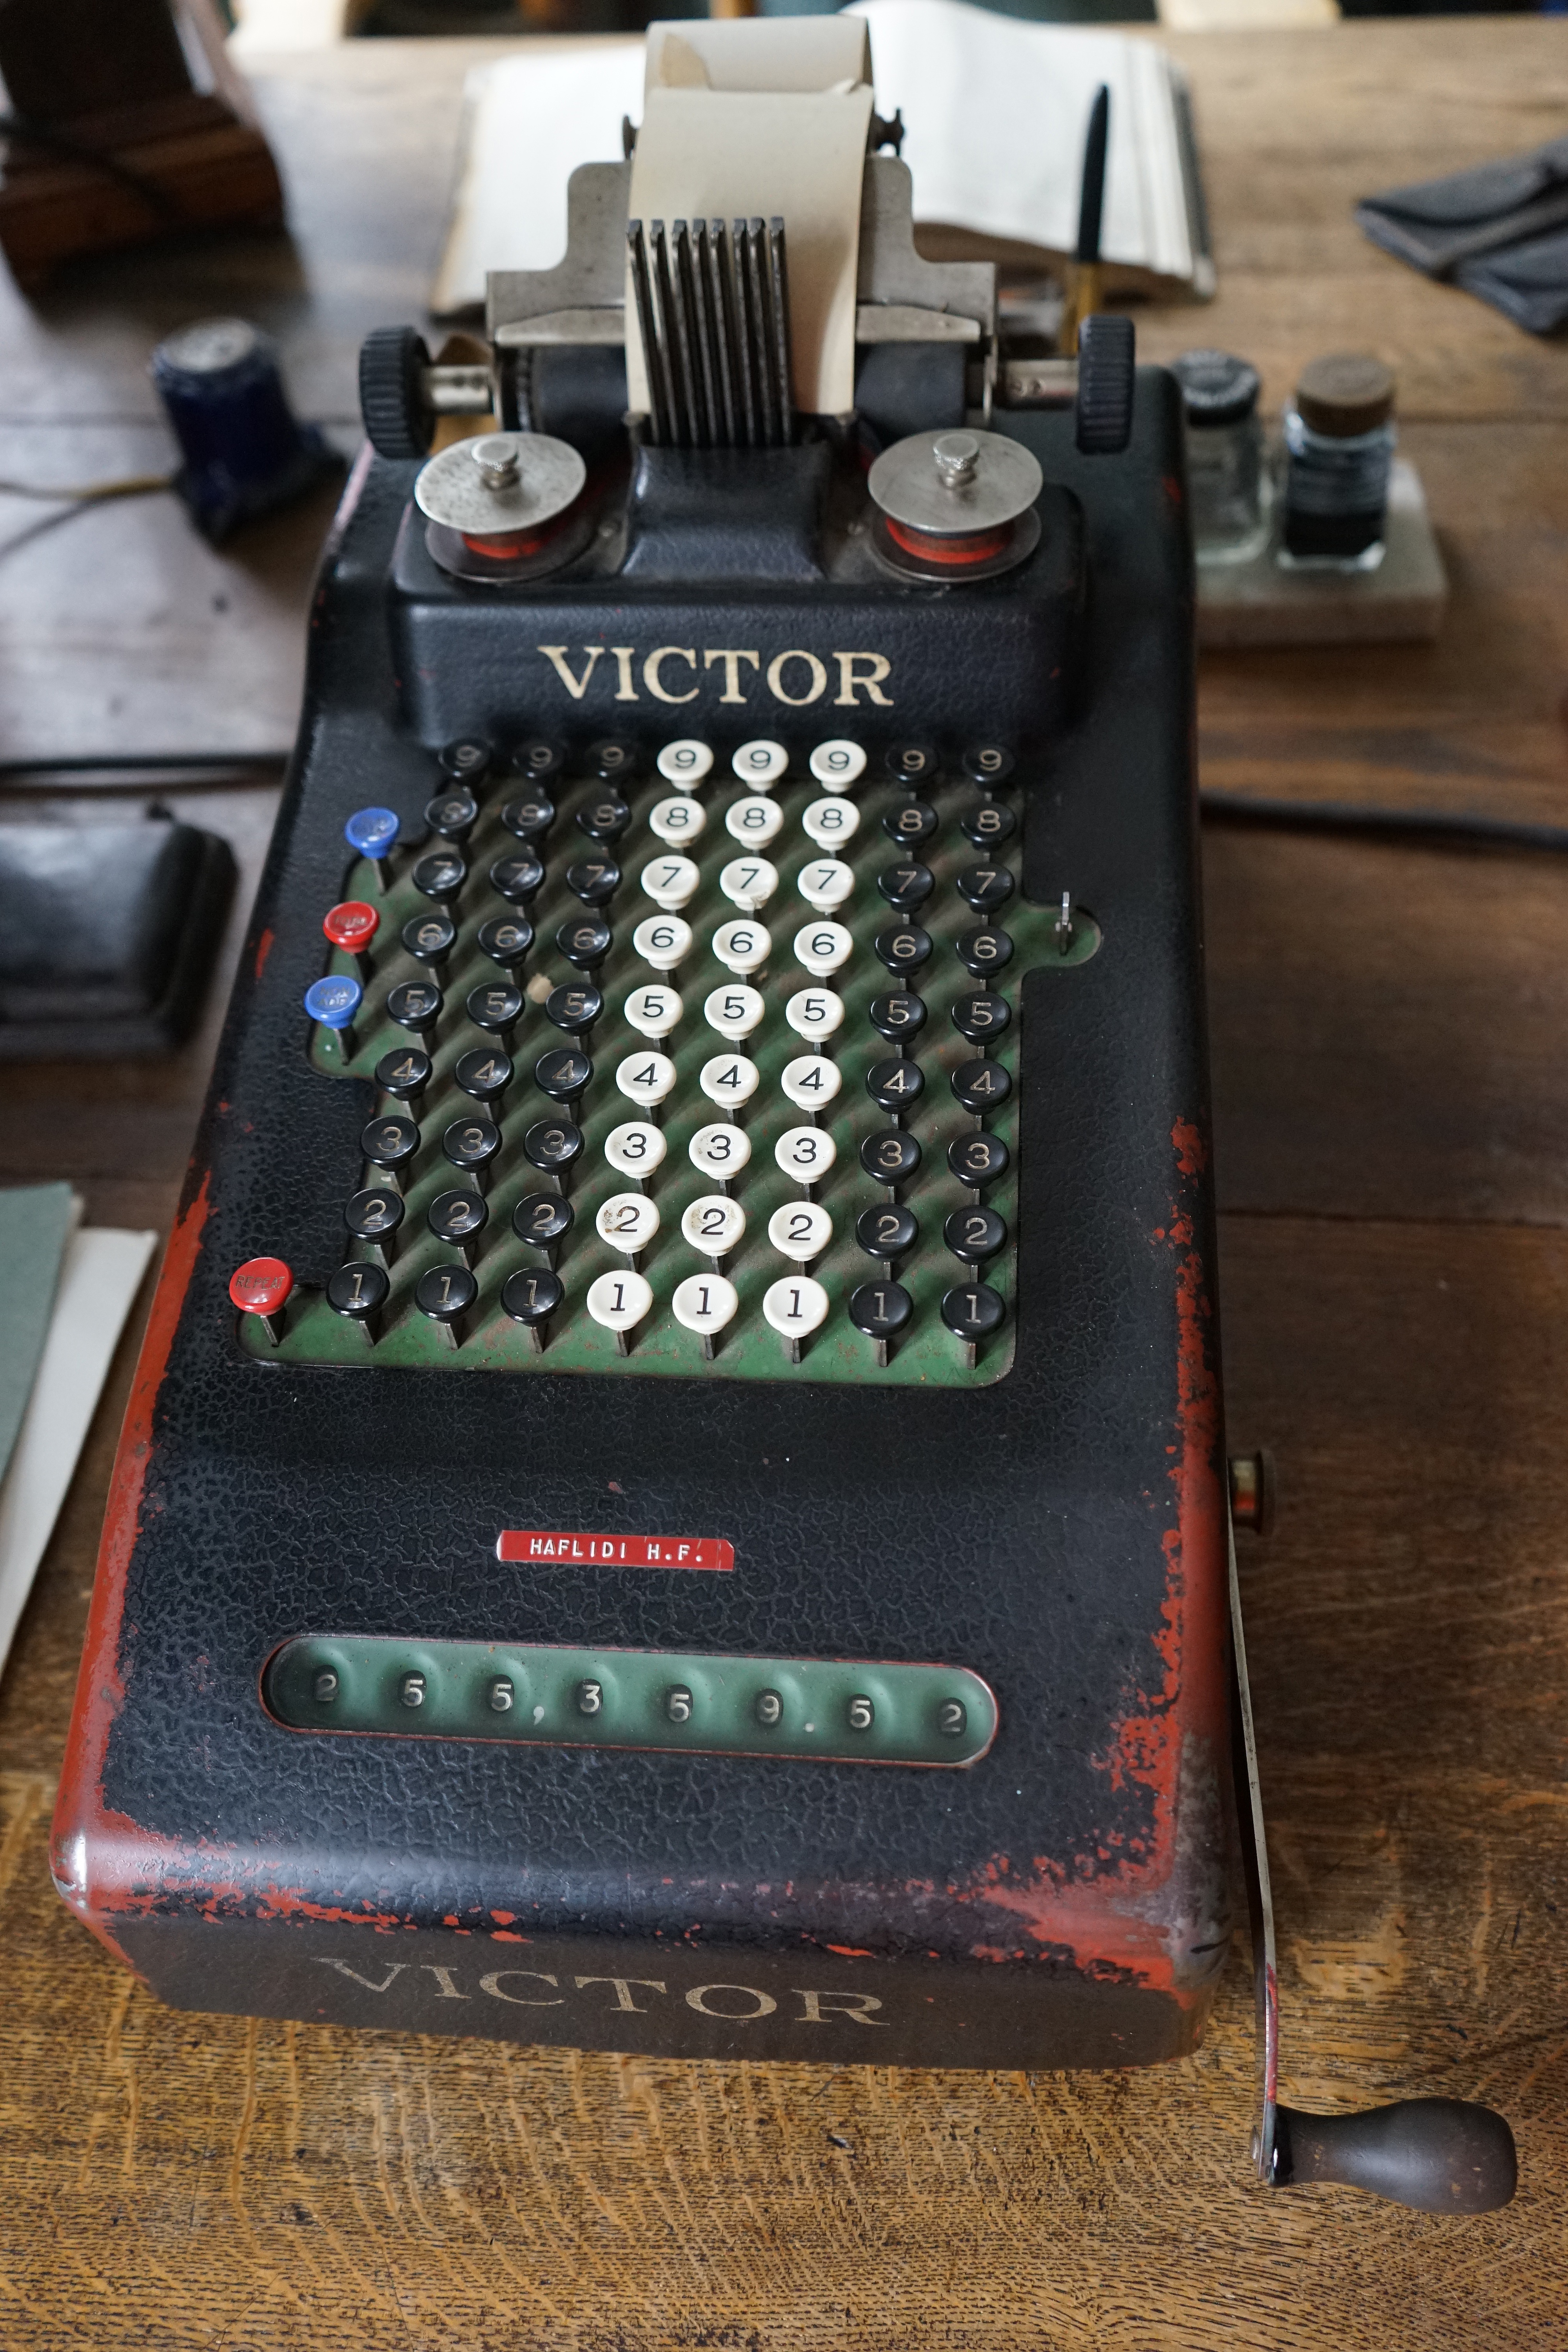
old, typewriter, museum, nostalgia, nostalgic, calculating machine, personal computer hardware, electronic instrument, office equipment